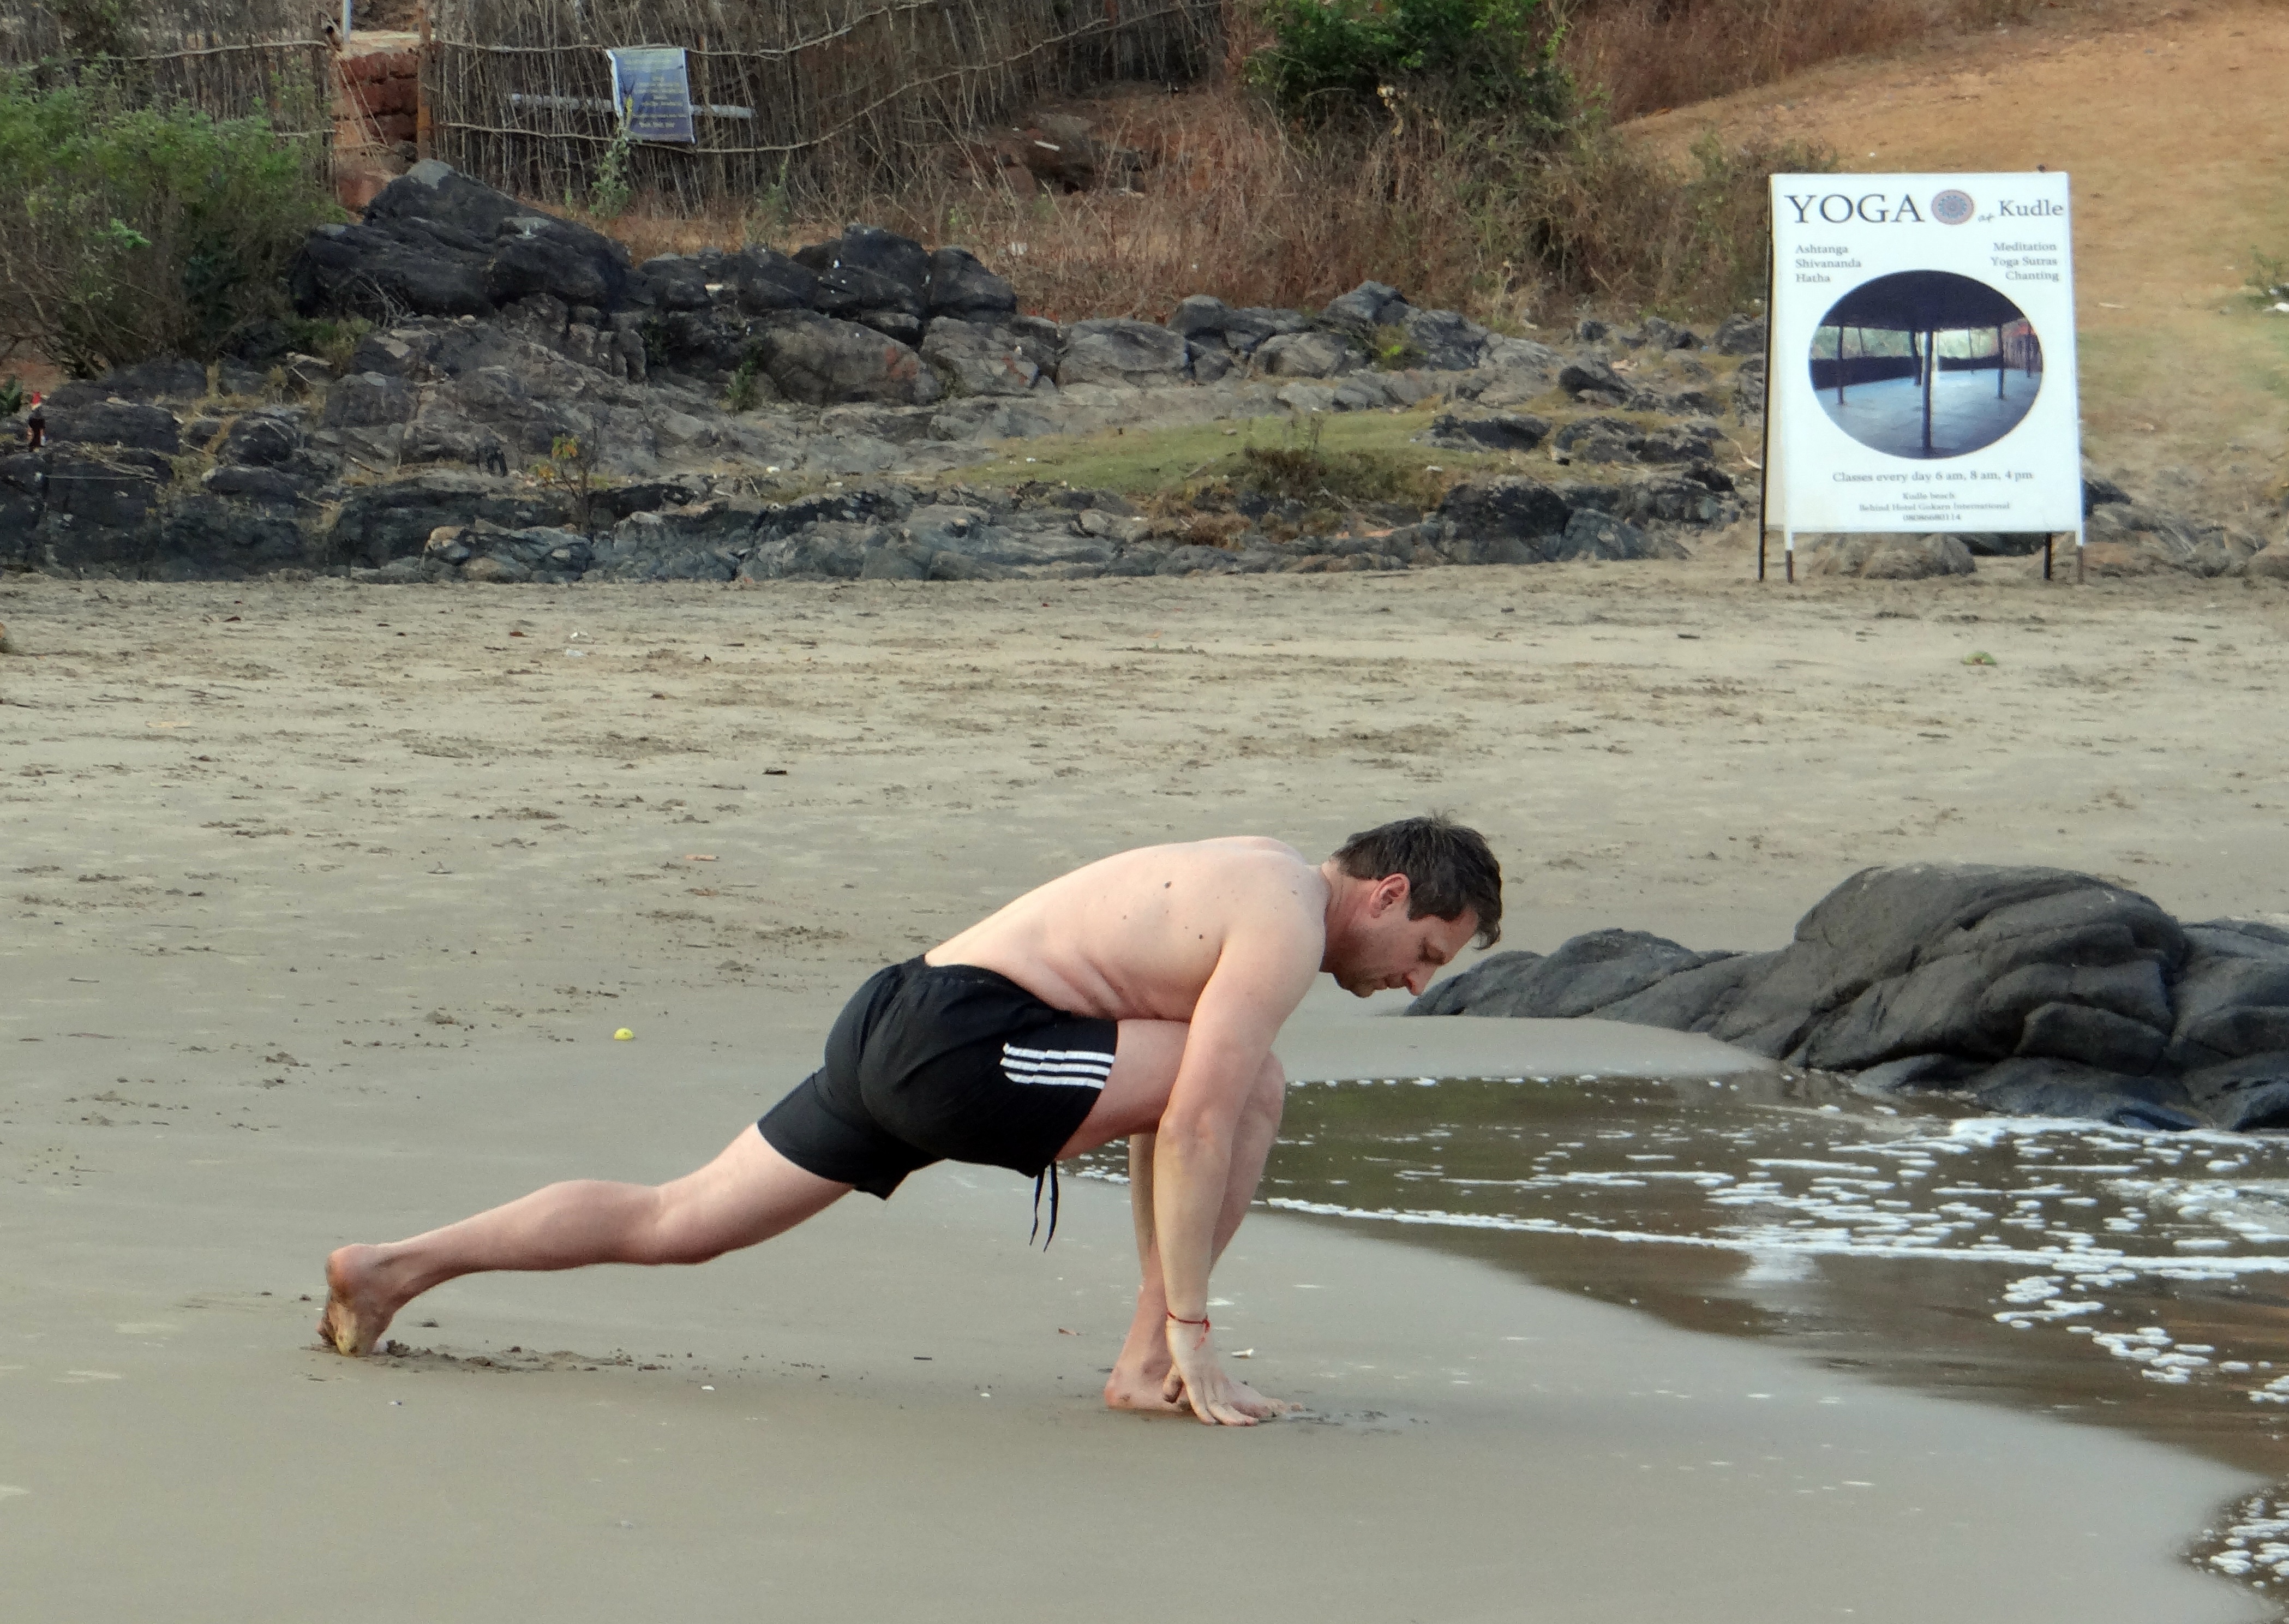
beach, sand, relax, mud, exercise, lifestyle, health, fitness, relaxation, meditation, sports, yoga, pose, india, fit, active, harmony, wellness, karnataka, arabian sea, physical fitness, gokarna